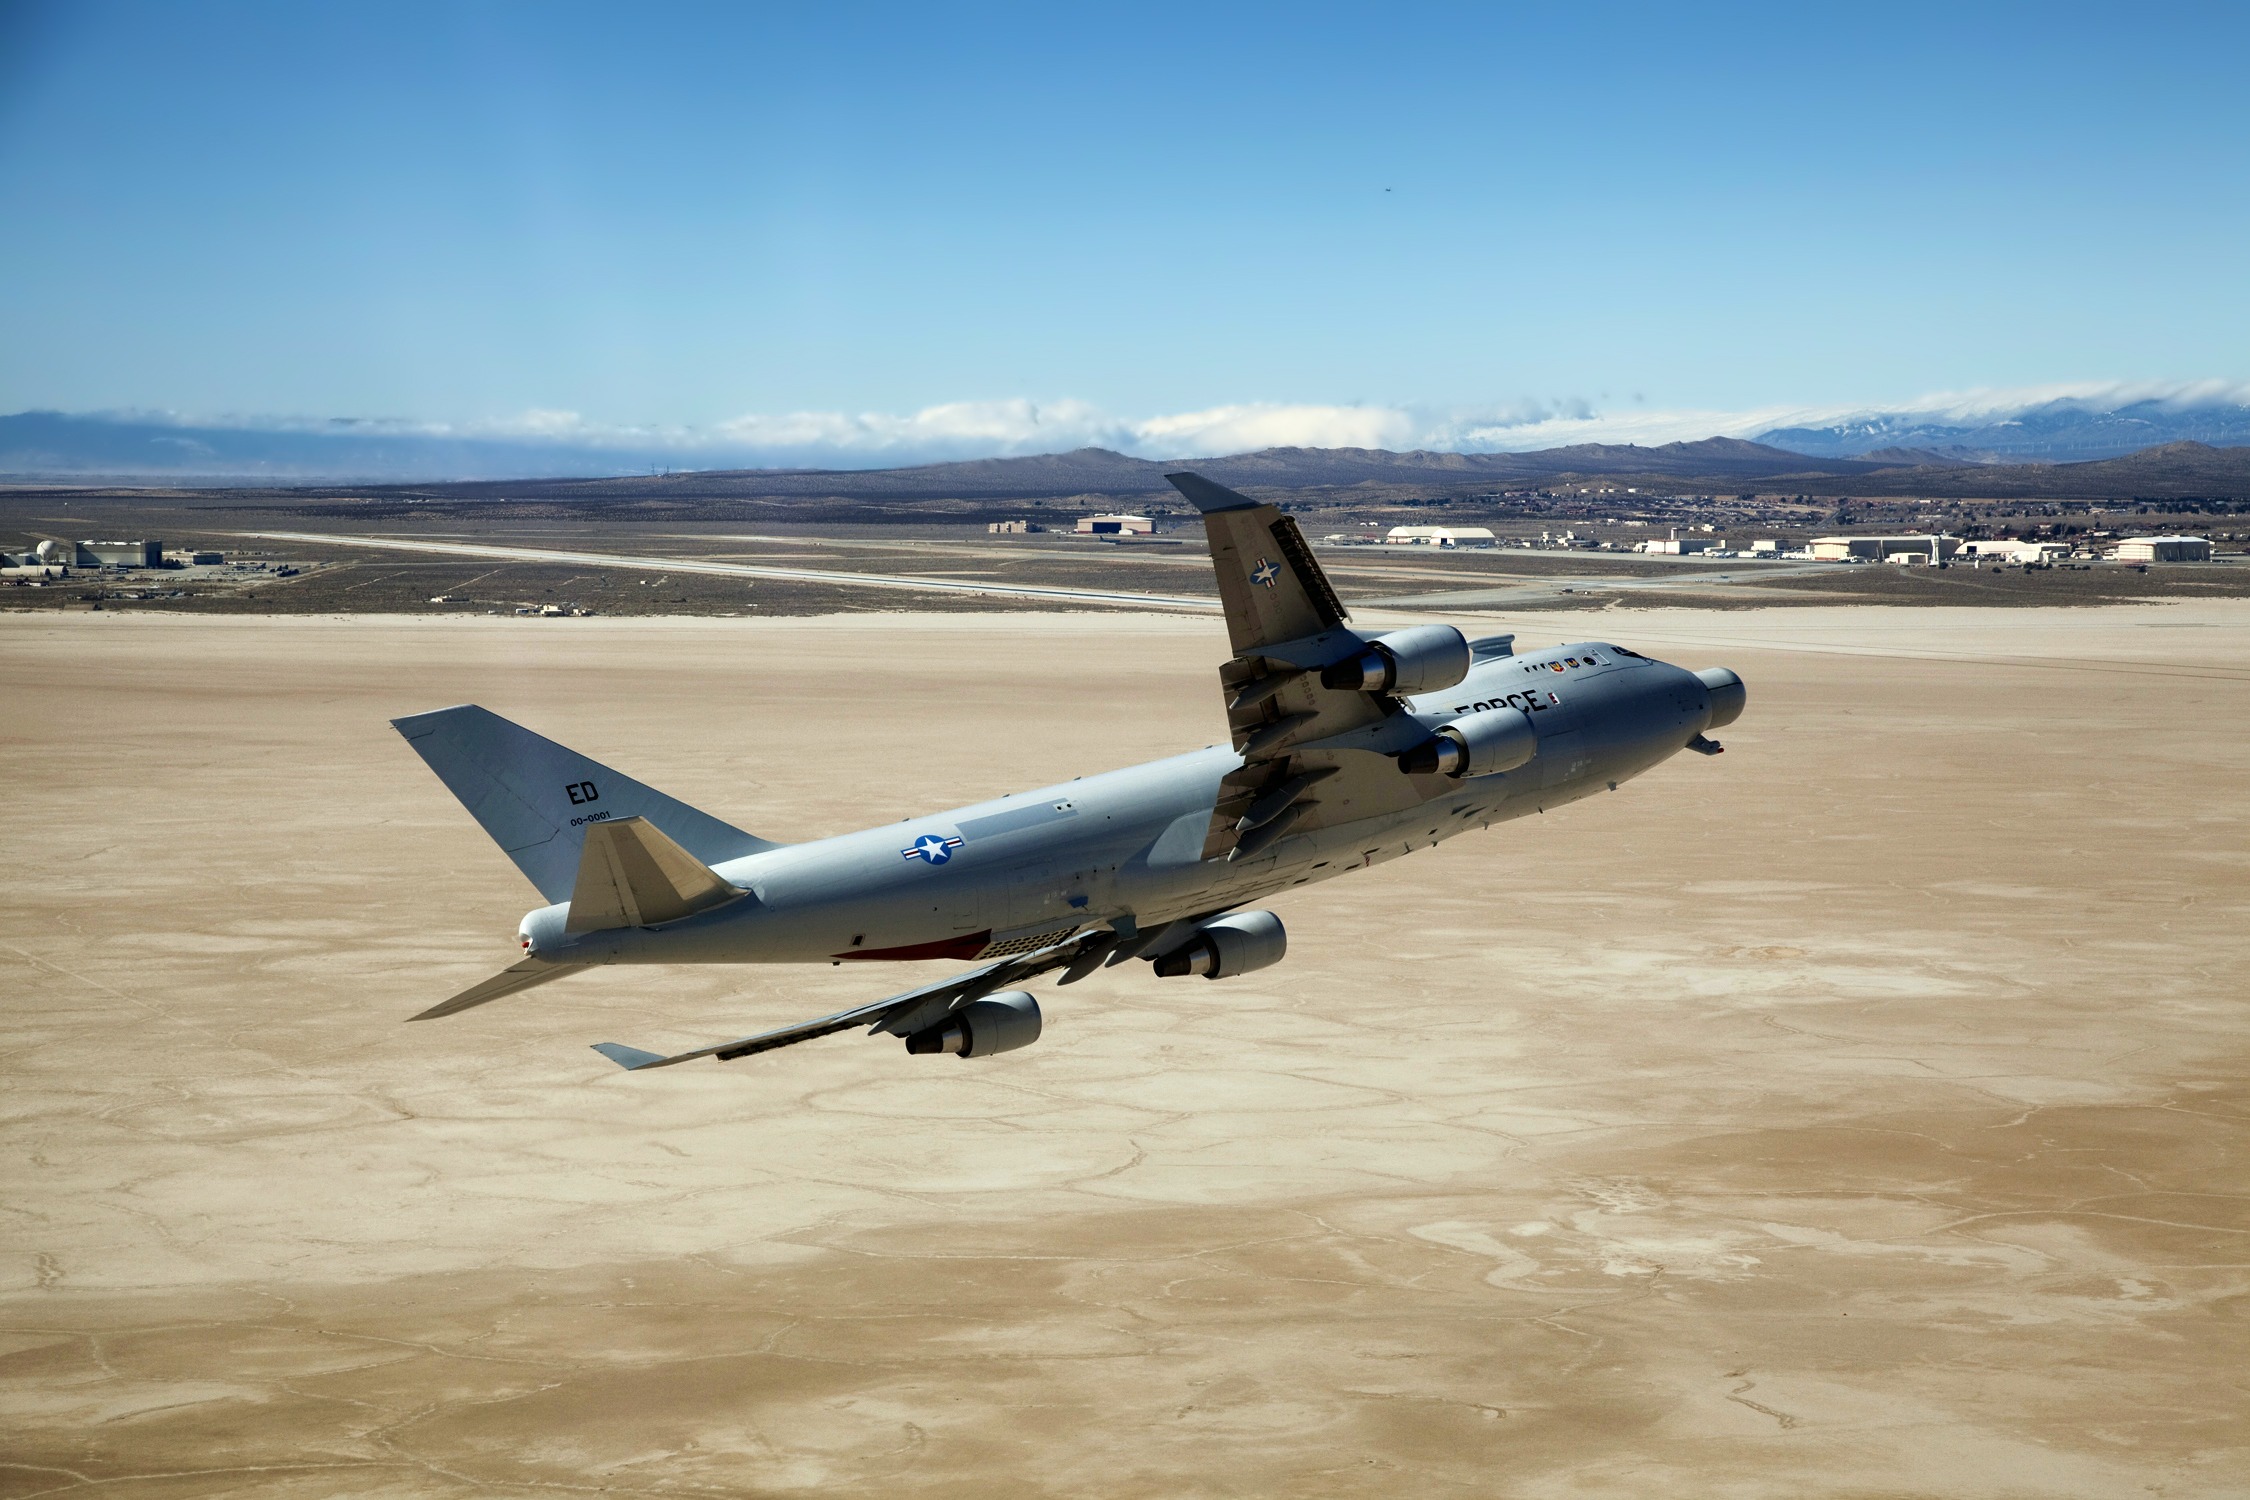
landscape, nature, wing, desert, airplane, plane, aircraft, jet, vehicle, airline, aviation, flight, california, outside, mountains, airliner, base, boeing, takeoff, air force, jet aircraft, fighter aircraft, military aircraft, atmosphere of earth, wide body aircraft, mcdonnell douglas fa 18 hornet, mcdonnell douglas f 15 eagle, lockheed martin, edwards afb